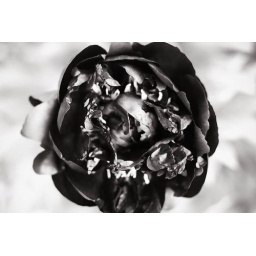
peony in black and white